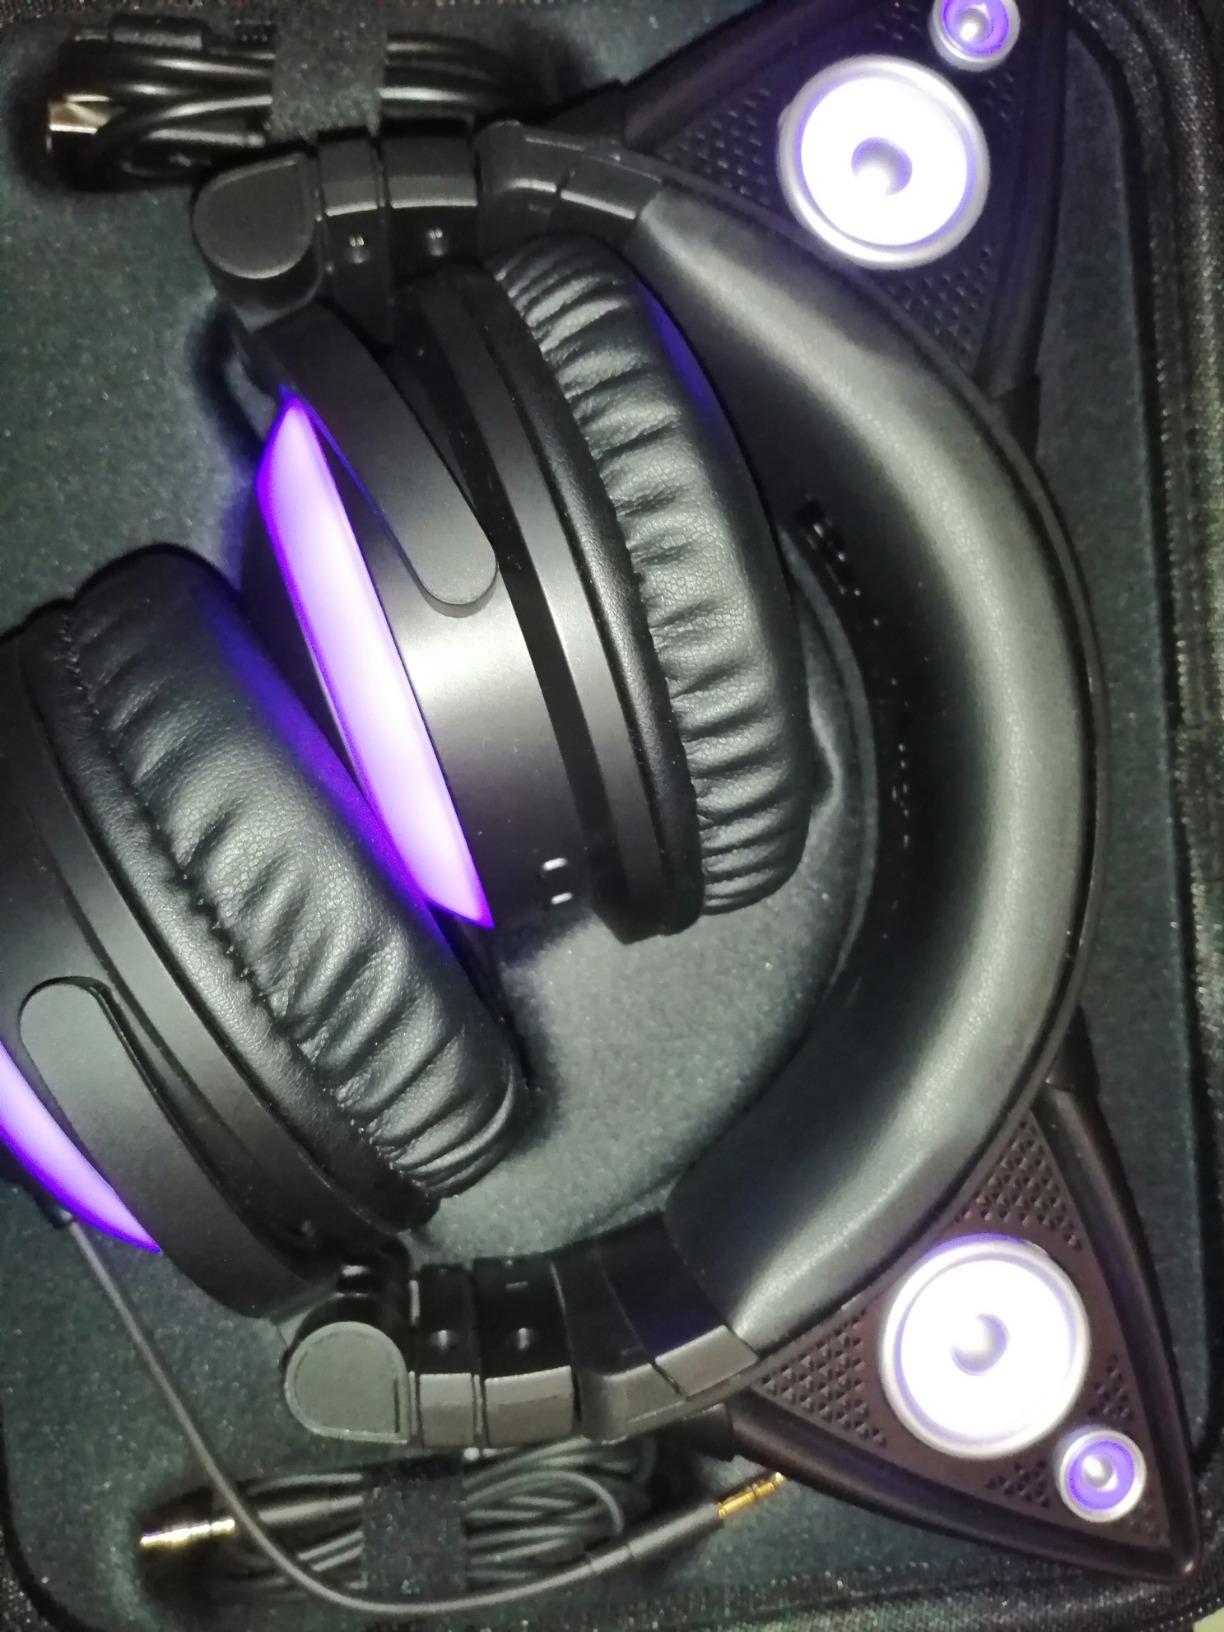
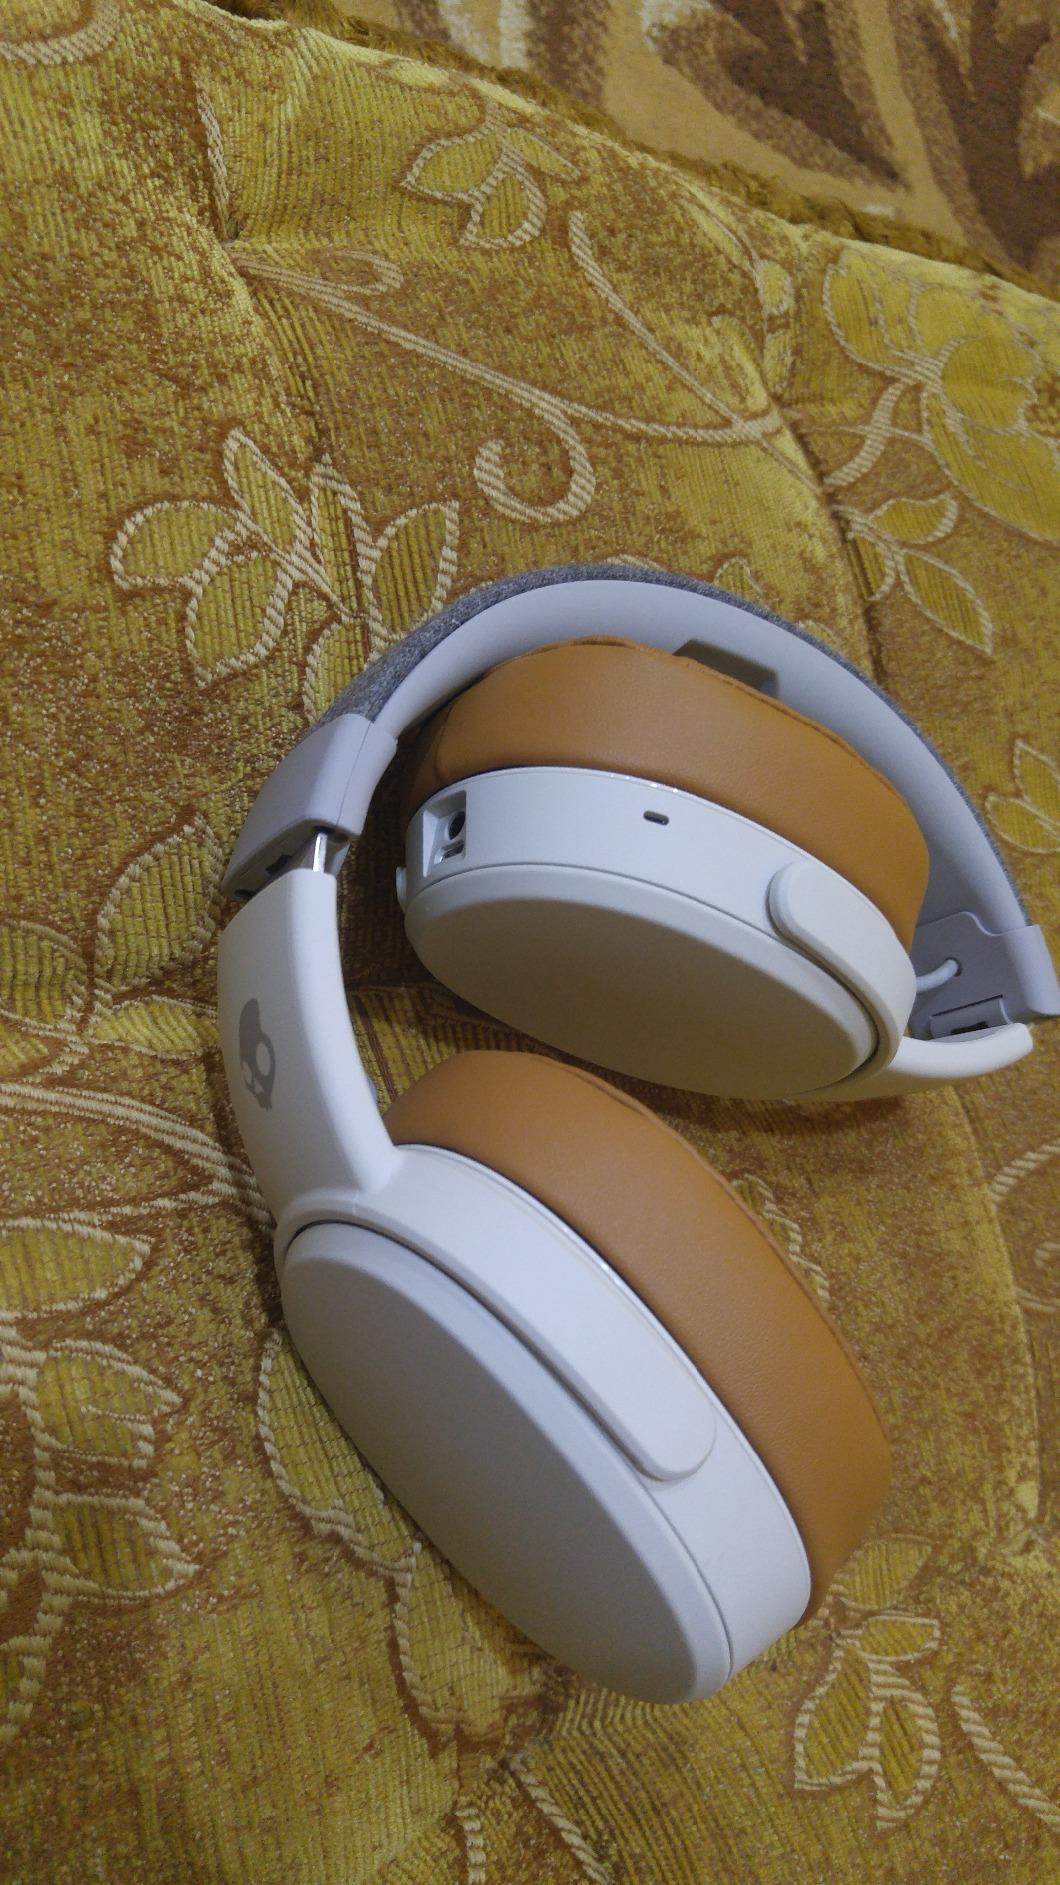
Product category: headphones
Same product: no